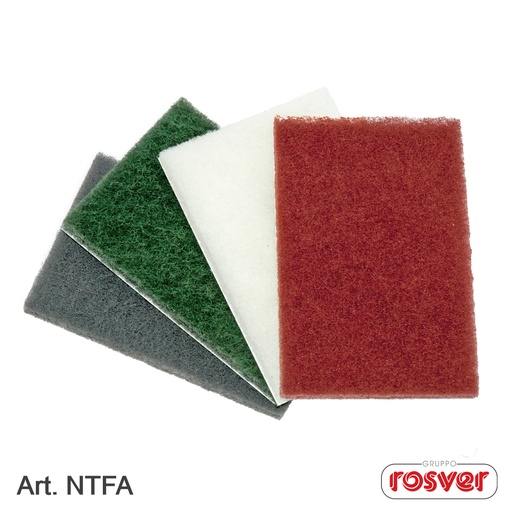
Fogli Non Tessuto - Rosver - NTFA 150x230mm - Conf.10pz
Fogli Non Tessuto - Rosver - NTFA 150x230mm - Conf.10pz Tamponi in non tessuto per preparare le superfici alla verniciatura o per opacizzare. Cosparsione dell’abrasivo a spruzzo e struttura aperta per favorire la dispersione delle polveri. Specifico per uso manuale su vernici e carrozzeria. MISURA ABRASIVO VERY FINE ULTRA FINE BIANCO VERDE 150x230 Carb. di Silicio - 1,00 - - 150x230 Corindone 1,00 - 0,75 0,83
Brand: Rosver
Category: Hardware > Tool Accessories > Sanding Accessories > Sandpaper & Sanding Sponges > Abrasive Sheets